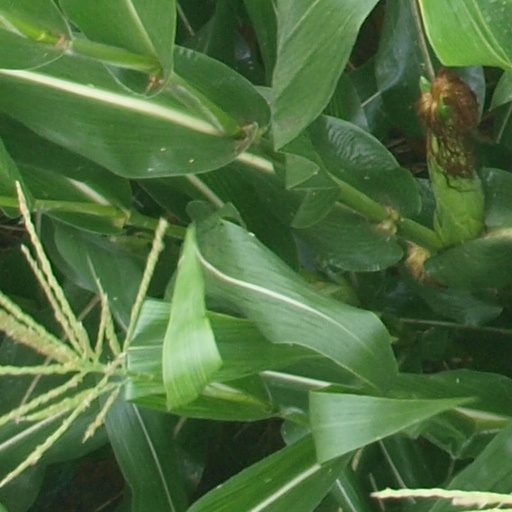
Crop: maize; corn